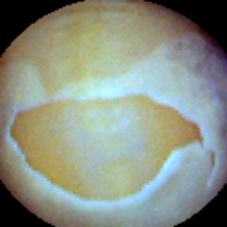
Label: Skin-damaged